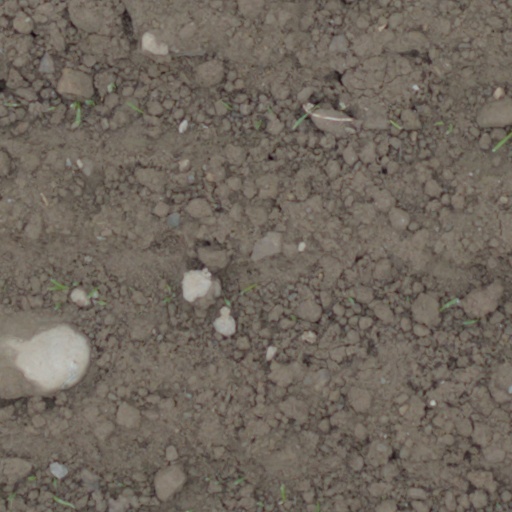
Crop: wheat